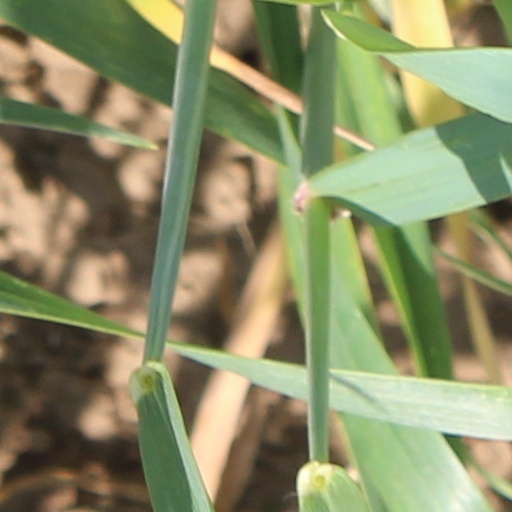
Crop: wheat